Adolfo Perez Esquivel: Rivers of Hope

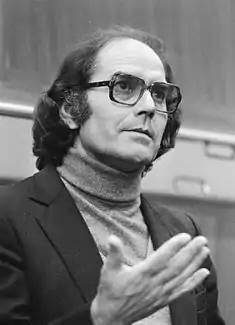
Nobel Peace Laureate Adolfo Perez Esquivel, the subject of the film.

Nobel Peace Laureate Adolfo Perez Esquivel grew up during one of the most unstable time periods in Argentinian history. He lived his early life as an artist and an activist. In 1974 he devoted his time to building nonviolent movements for change in Latin America, a left-wing peace organization. That same year, he was named secretary-general of the newly formed Servicio Paz y Justicia (Peace and Justice Service or SERPAJ) a group that coordinates nonviolent movements in the region. Esquivel regularly traveled the world both for his art and for his peace work.